Diminished seventh

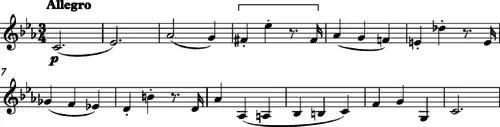
Mozart, Piano Concerto in C minor, K491, opening theme. <a href="https%3A//www.youtube.com/watch%3Fv%3DPftH8FVzIRY">Listen

More startling is the finale of Mozart's G minor Symphony No. 40, K550, which critic Charles Rosen (1971, p324) calls "a work of passion, violence and grief." The development section features a disorienting sequence of diminished sevenths: